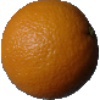
Label: Orange 1